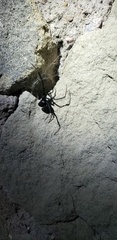
Species: Lactrodectus_hesperus